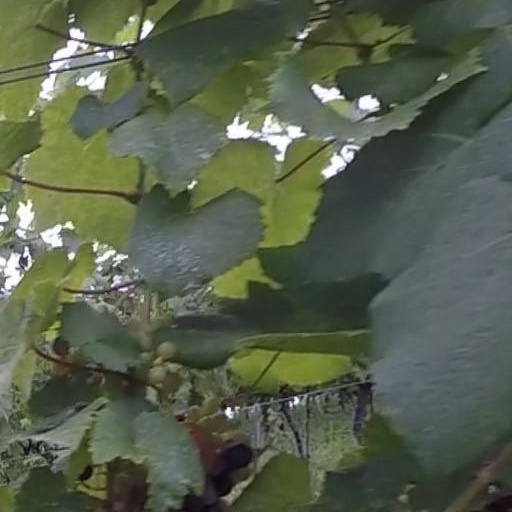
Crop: grape